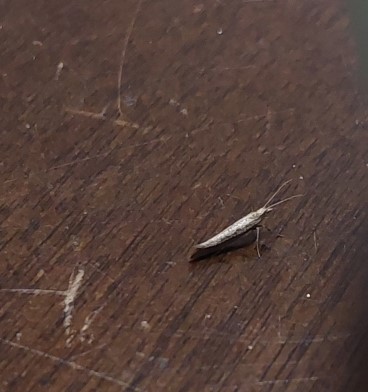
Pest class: diamondback_moth